Battle of Crécy

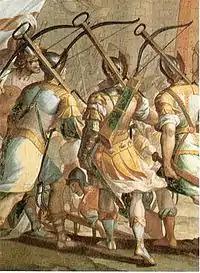

These numbers are described by historians as exaggerated and unrealistic, on the basis of the extant war treasury records for 1340, six years before the battle. Clifford Rogers estimates "the French host was at least twice as large as the [English], and perhaps as much as three times." According to modern estimates, 8,000 mounted men-at-arms formed the core of the French army, supported by two to six thousand mercenary crossbowmen recruited by and hired from the major trading city of Genoa, and a "large, though indeterminate, number of common infantry". How many common infantrymen, militia and levies of variable levels of equipment and training, were present is not known with any certainty, except that on their own they outnumbered the English army.